Julián Speroni

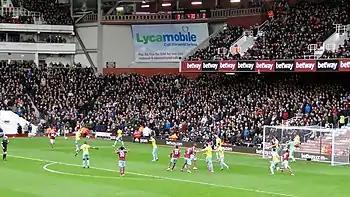
Speroni (number one in a green shirt) prepare to defend, as West Ham United prepare to take a corner kick on 28 February 2015.

At the start of the 2015–16 season, Speroni lost his first choice goalkeeper role and was dropped to third-choice goalkeeper in that season, behind Wayne Hennessey (whom he competed since 2014) and Alex McCarthy, as well as, his own injury concern. Speroni also faced a finger injury that saw him miss the club's pre–season tour and upon returning from injury, he continued to spend most of the season on the substitute bench. Speroni made his first appearance of the season against Manchester United on 20 April 2016, losing 2–0. He then made his second appearance in the league match against Southampton in the final day of the season, losing 4–1 and his appearance in the match equalled John Jackson's club appearance record as a goalkeeper in all competitions. Speroni appeared as an unused substitute in the FA Cup final against Manchester United, as Crystal Palace lost 2–1. At the end of the 2015–16 season, he went on to make two appearances in all competitions. Following this, Speroni signed another one-year contract extension on 13 June 2016 to remain with the club until the end of 2016–17 season.